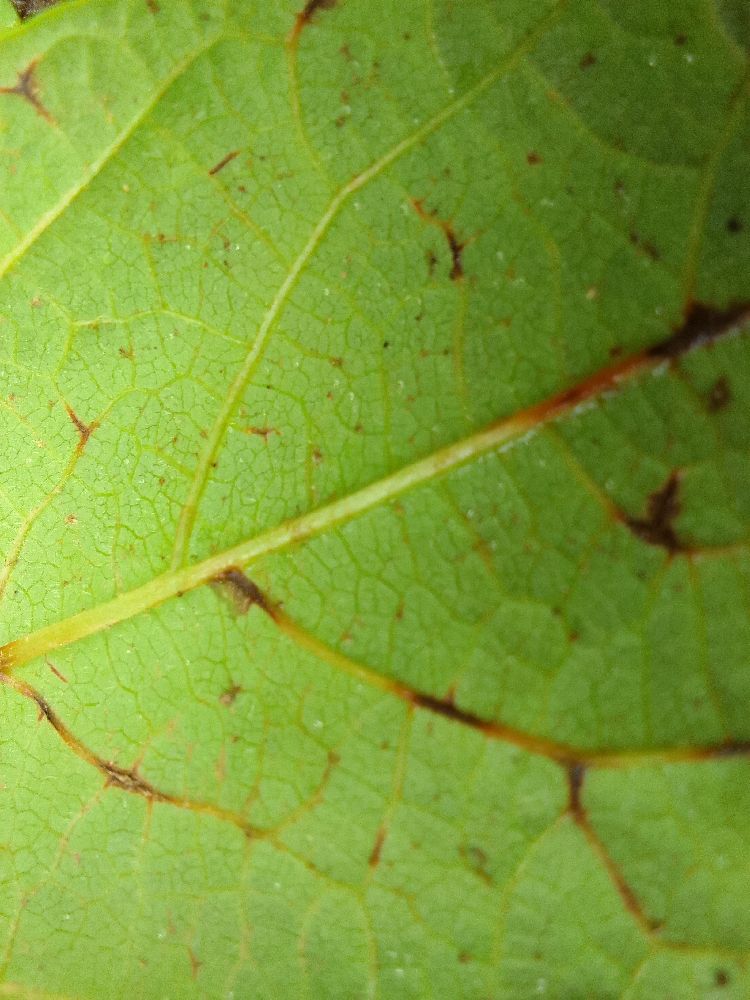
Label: anthracnose